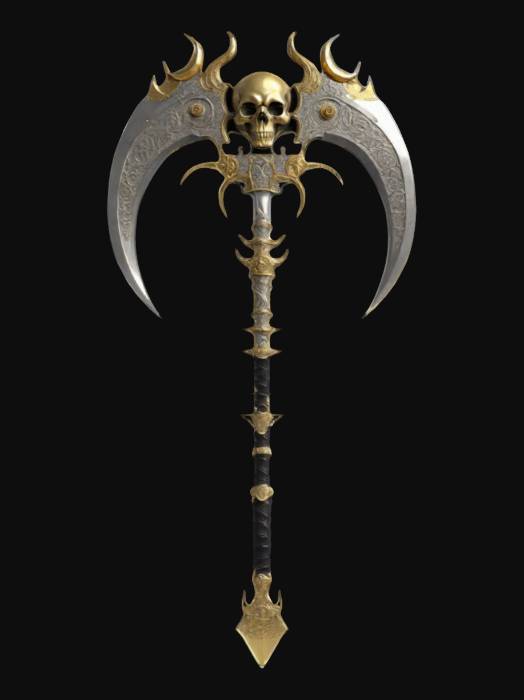
미적 점수 (1~10점): 9